Shingō, Aomori

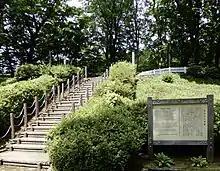
Alleged tomb of Jesus in Shingō village

Shingō is the location of what is purported to be the resting place of Jesus, the , and the residence of Jesus' descendants, the Sawaguchi family. According to these claims, Jesus Christ did not die on the cross at Golgotha. Instead, a man alleged to be his brother, Isukiri (literally "Jesus Chri"), took his place on the cross, while Jesus escaped across Siberia to Mutsu Province, in northern Japan.